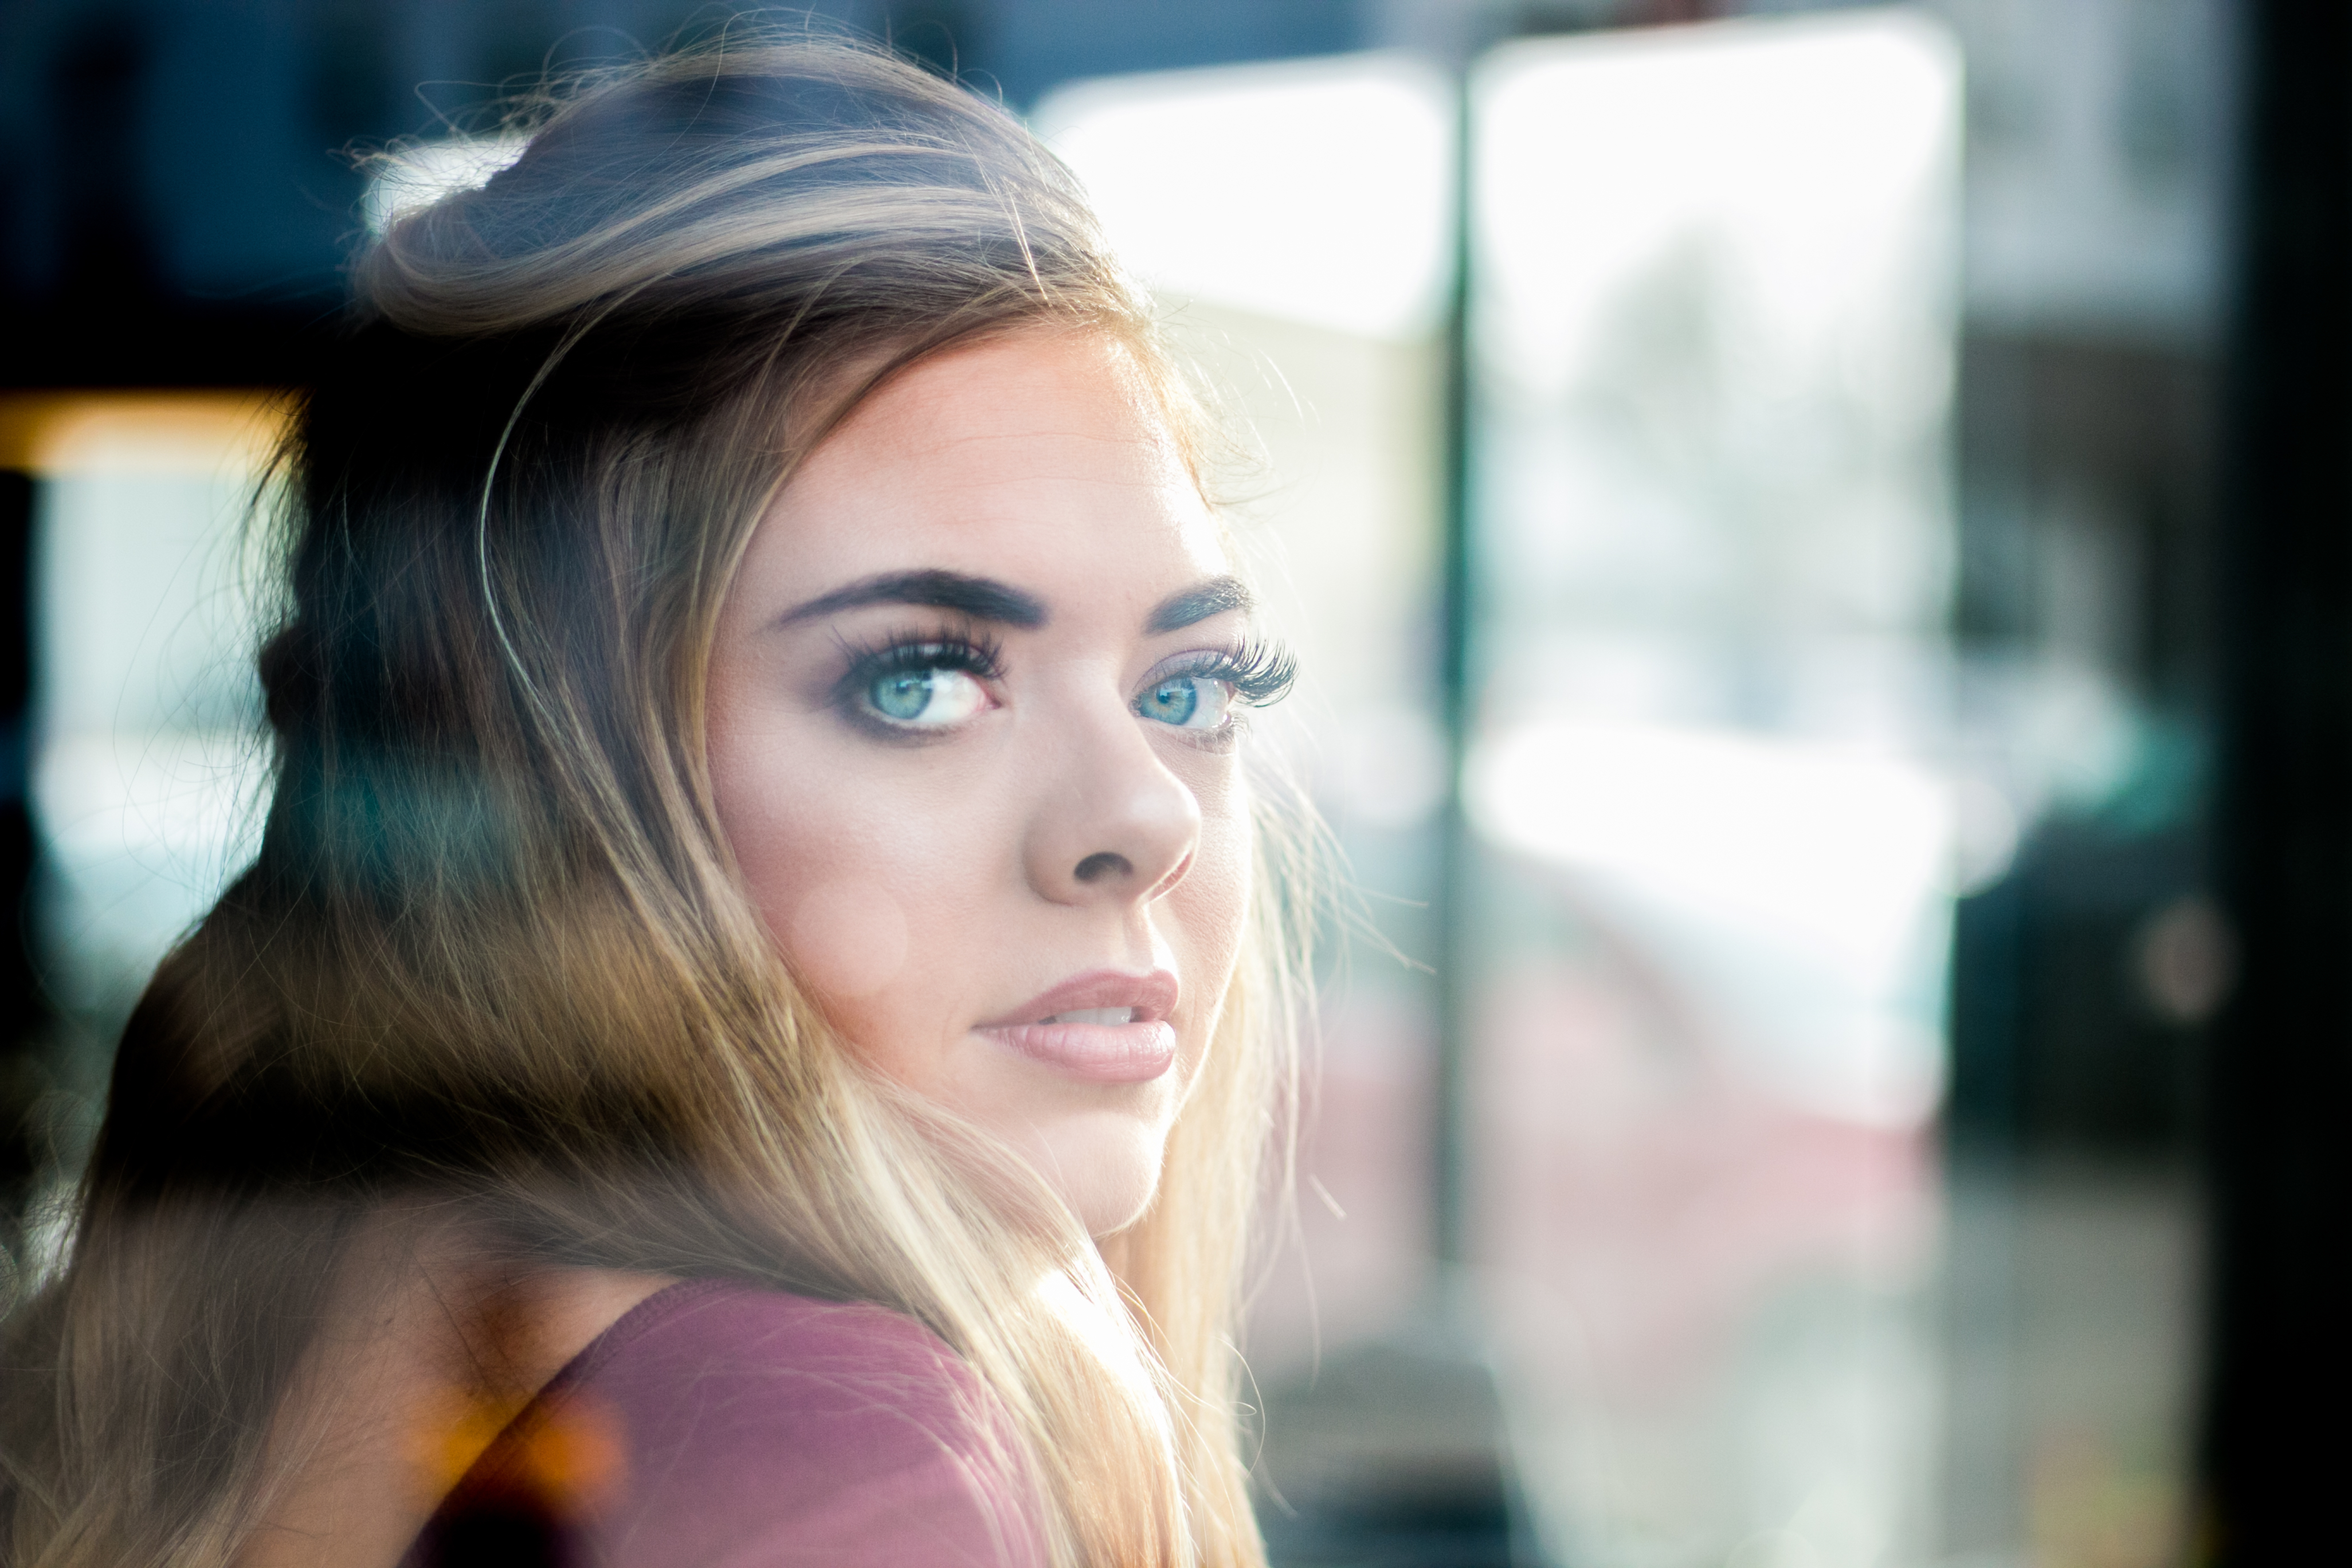
person, girl, woman, hair, photography, female, portrait, model, color, fashion, lady, facial expression, hairstyle, smile, long hair, close up, face, eye, head, photograph, skin, beauty, blond, blue eyes, photo shoot, brown hair, portrait photography